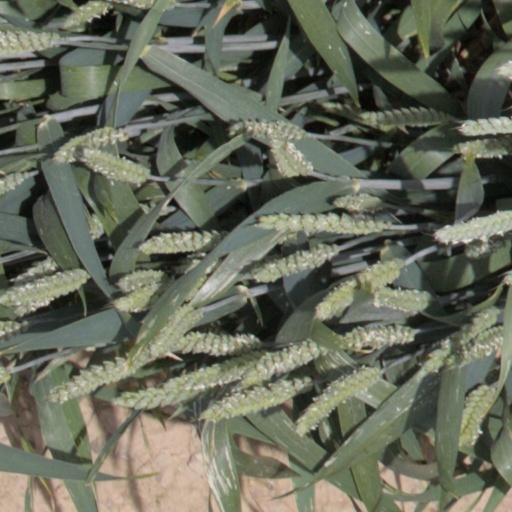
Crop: wheat